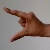
The image shows a hand gesture representing the letter 'Z' in Indian Sign Language.